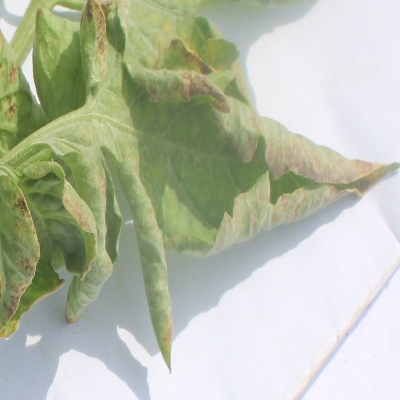
Crop: Tomato
Condition: leaf curl